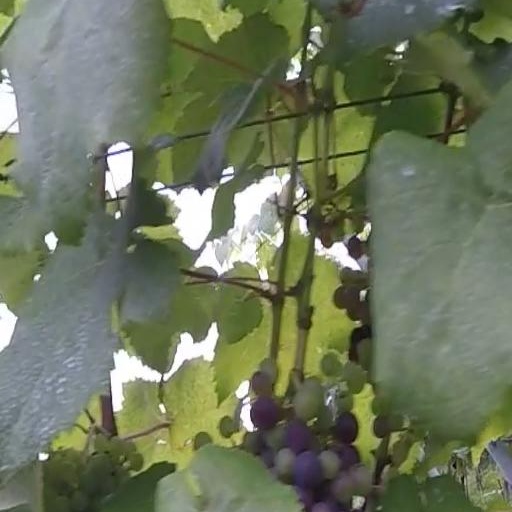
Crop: grape